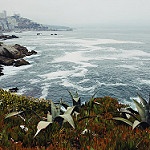
Label: sea